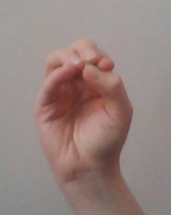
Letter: ha